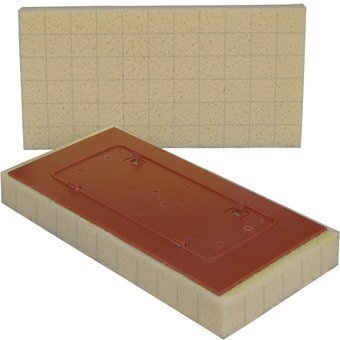
7" x 14" Yellow Slitted Wall Sponge Raimondi Pedalo
Brand: Raimondi
7" x 14" Yellow Slitted Wall Sponge Raimondi Pedalo Long Sponge Life, approximately 5,000 sq. ft. Snaps Into Place, No velcro or adhesives needed. Designed for use with Grout Buckets (with rollers). Well suited for floor grouting applications and general cleanup use 7" x 14" Quick- Change Hand Sponge. 1" sponge thickness. Product Features
Category: Hardware > Tools > Masonry Tools > Grout Sponges